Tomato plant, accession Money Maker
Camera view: vertical (180 deg); turntable rotation: 90 degrees
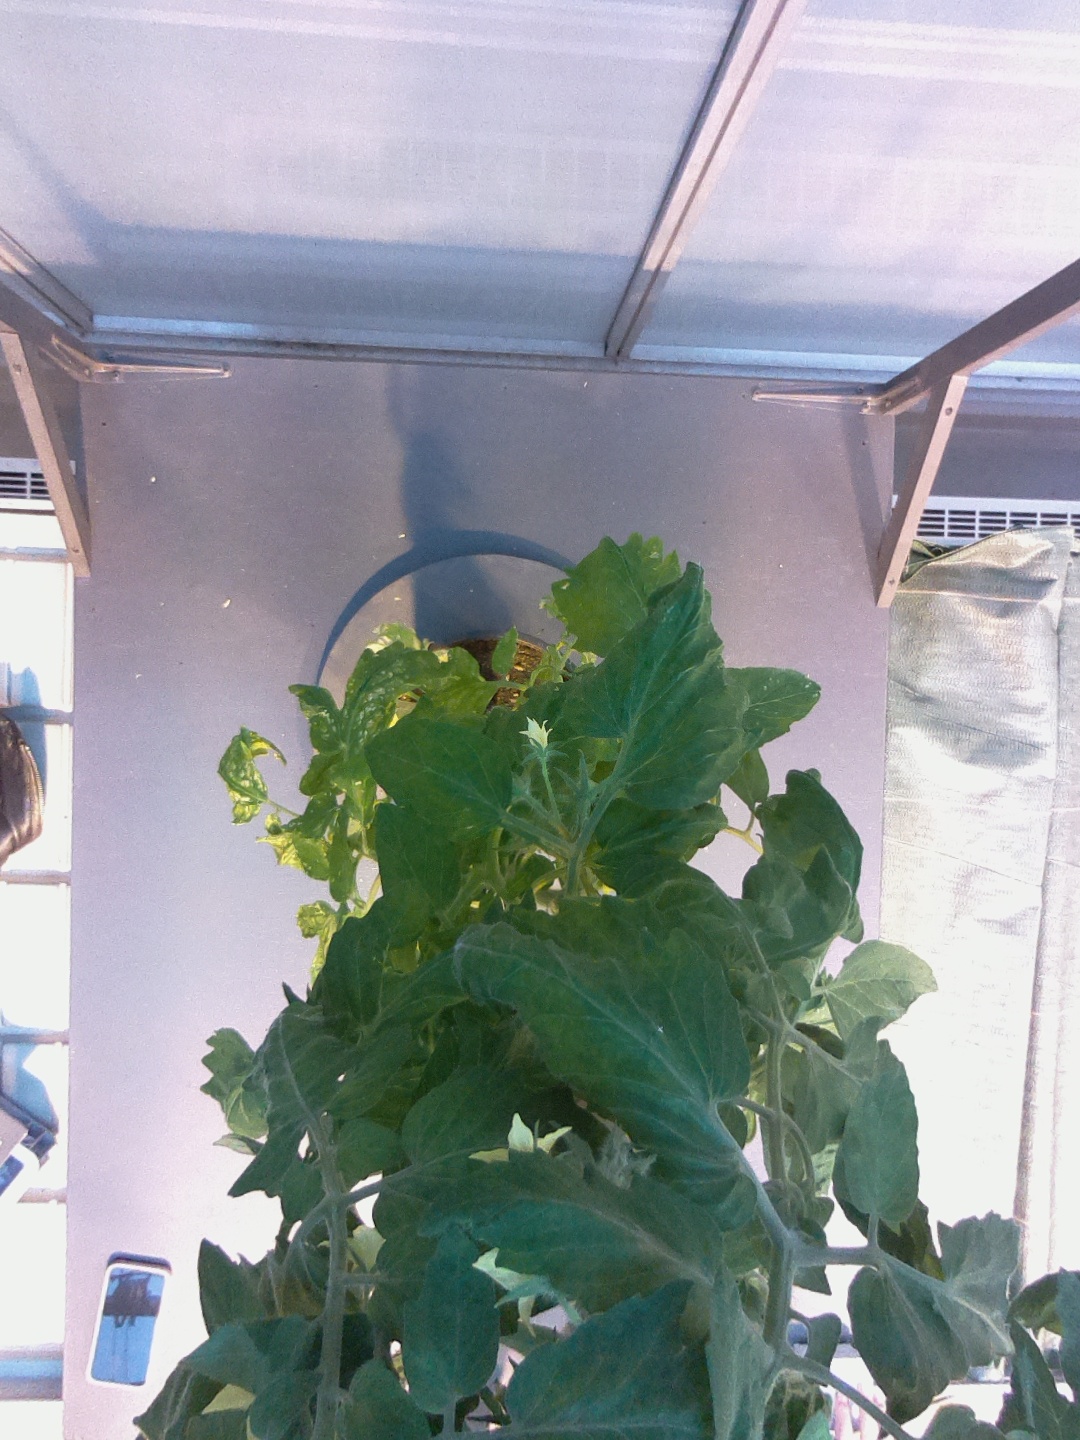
BBCH growth stage 67: Full flowering, 70%-80% of flowers open, more petals falling